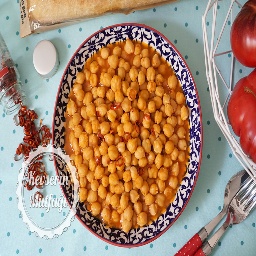
Label: chickpea_dish